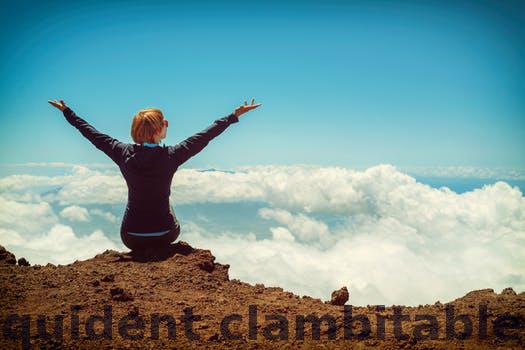
Label: Watermark